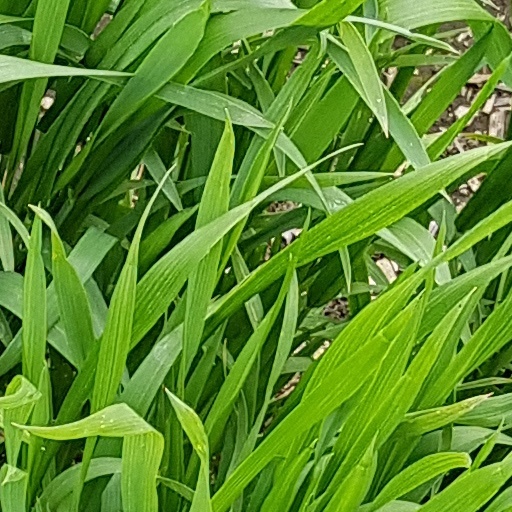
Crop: wheat